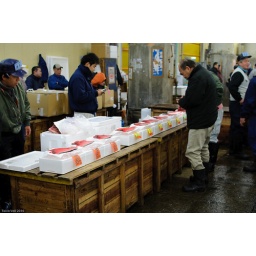
Tsukiji fish market in Tokyo. Tuna auction.